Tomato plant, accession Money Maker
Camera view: tilt-top (135 deg); turntable rotation: 330 degrees
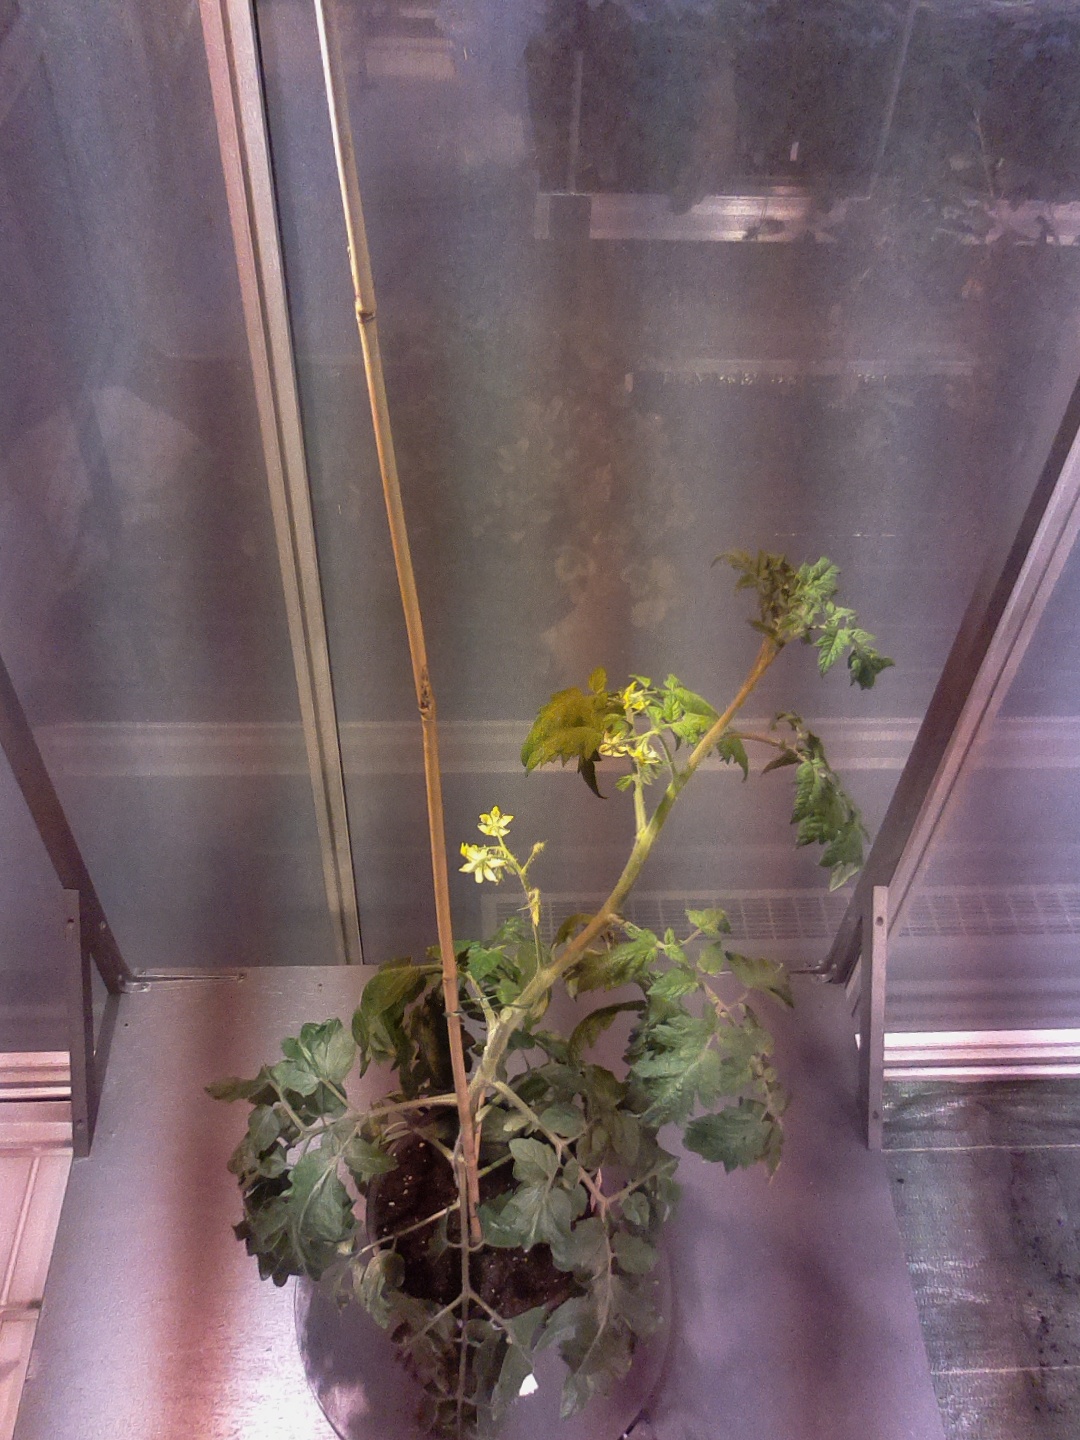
BBCH growth stage 67: Full flowering, 70%-80% of flowers open, more petals falling